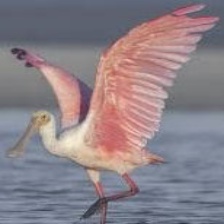
Species: ROSEATE SPOONBILL
Scientific name: PLATALEA AJAJA
ImageNet parent category: spoonbill